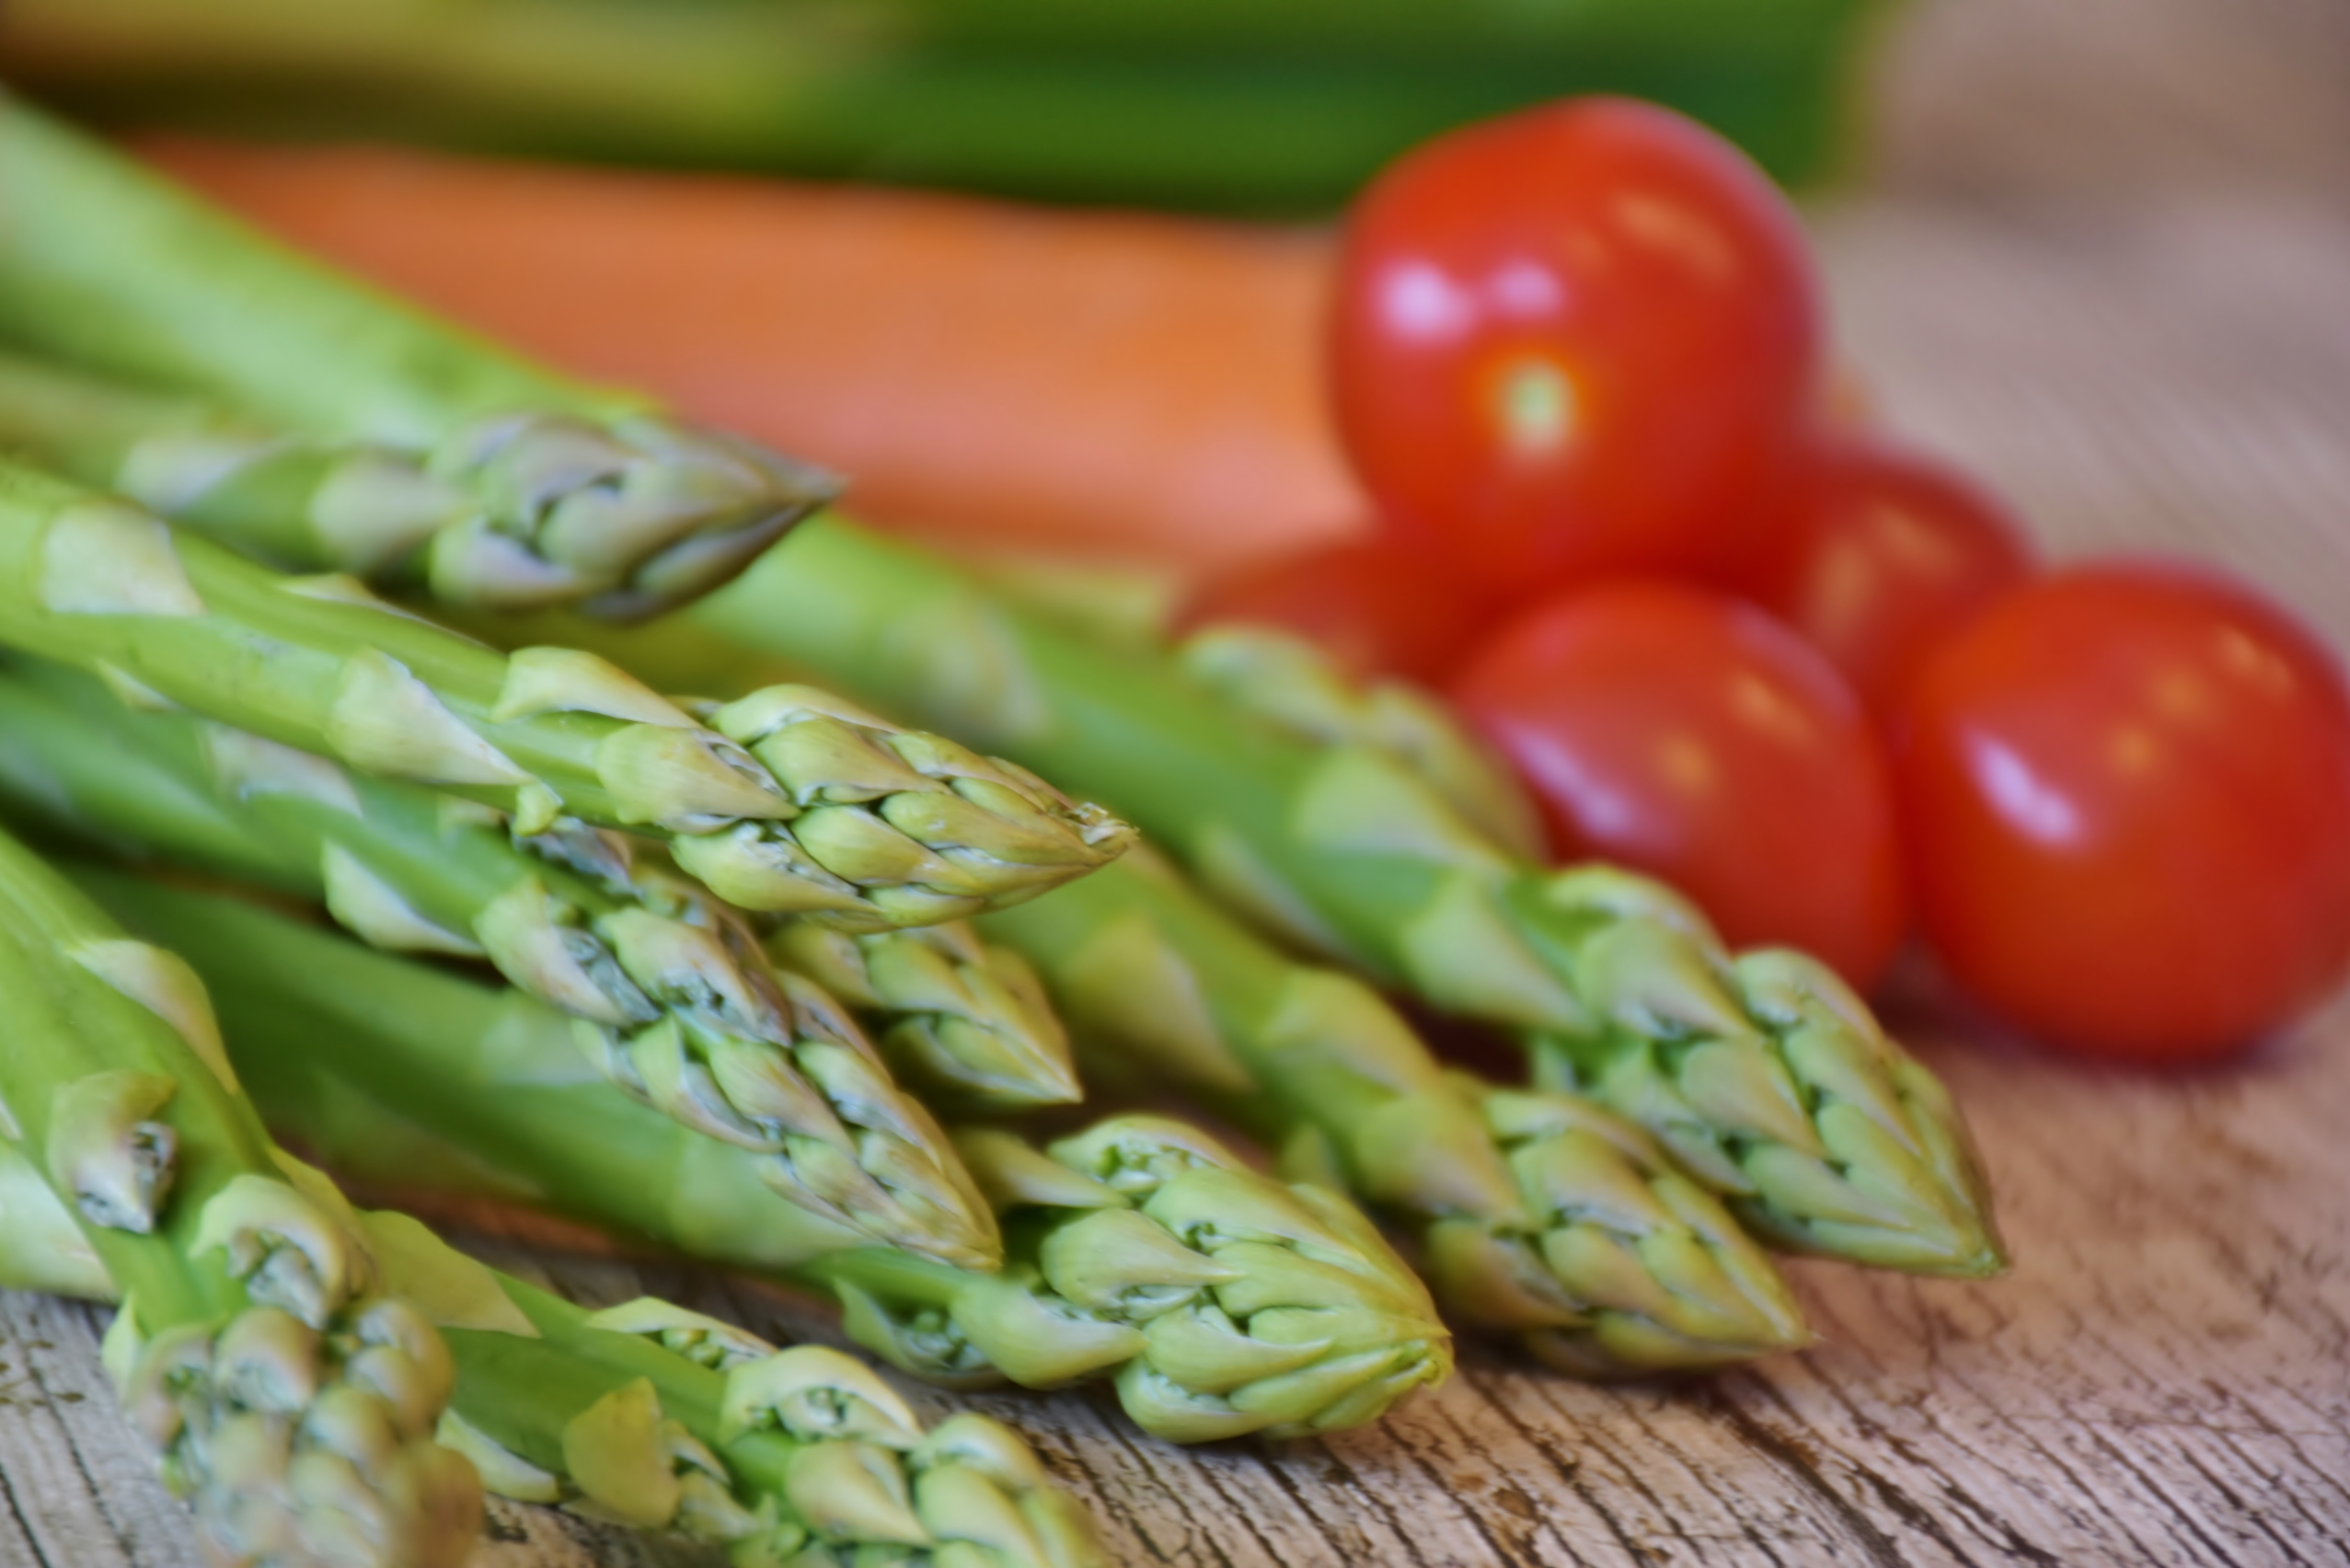
plant, fruit, dish, food, green, produce, vegetable, kitchen, market, healthy, eat, cook, nutrition, vegetables, tomatoes, vegan, vegetarian, asparagus, vitamins, flowering plant, federal government, green asparagus, asparagus time, land plant